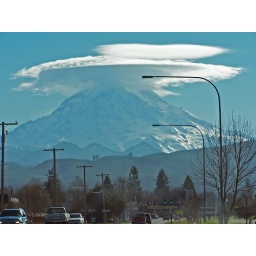
Space ship cloud over mt.